Interoception

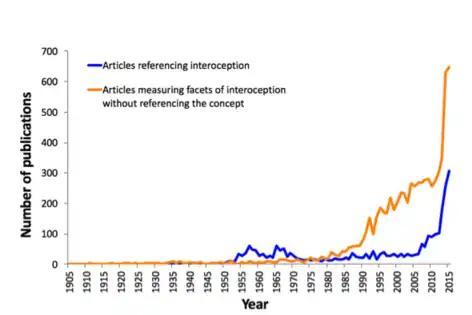
This graph shows the number of articles published on interoception vs. articles published on interoceptive facets without directly referencing the term from 1905 to 2015. The timeline starts one year before the publication of Charles Sherrington's book, "The integrative action of the nervous system", which introduced "interoception".

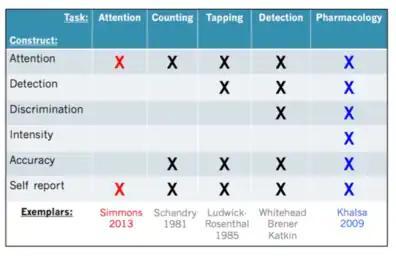
This table illustrates the most common tasks that are used to assess cardiovascular interoception, broken down by the corresponding facets that they test. The exemplars at the bottom refer to specific studies or researchers who developed the task.

Cardiac interoception has been widely studied as a method of evaluating interoceptive sensation. This is done using different tasks including heartbeat counting, heartbeat tapping, heartbeat detection and heartbeat attention tasks. Heartbeat counting tasks ask participants to count the number of felt heartbeats during short time periods. Their reported count is then compared with the actual count obtained with an electrocardiogram. This measures the participant's attention to his or her own heartbeat, the accuracy with which that is perceived, and the ability of the participant to report that measurement. However, results can be influenced by the participant's preexisting knowledge of his or her heart rate and an insensitivity to heart rate change.